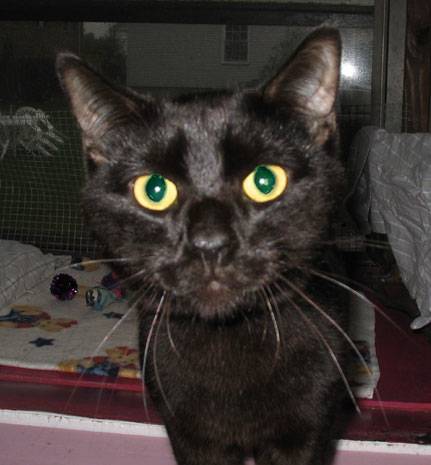
Label: cat